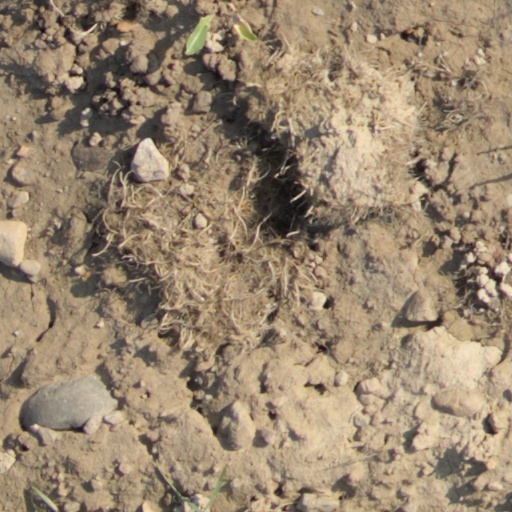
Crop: wheat